EF-G

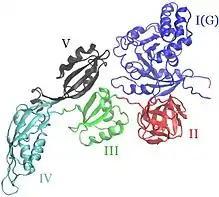

L7/L12 is only a multicopy protein on the large ribosomal subunit of the bacterial ribosome that binds to certain GTPases, like Initiation Factor 2, Elongation factor-Tu, Release Factor 3, and EF-G. Specifically, the C-terminal of L7/L12 will bind to EF-G and is necessary for GTP hydrolysis.